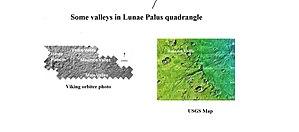
La géologie de Mars, parfois appelée aréologie, recouvre l'étude scientifique de Mars, de ses propriétés physiques, de ses reliefs, de sa composition, de son histoire et de tous les phénomènes qui l'ont affectée ou l'affectent encore.